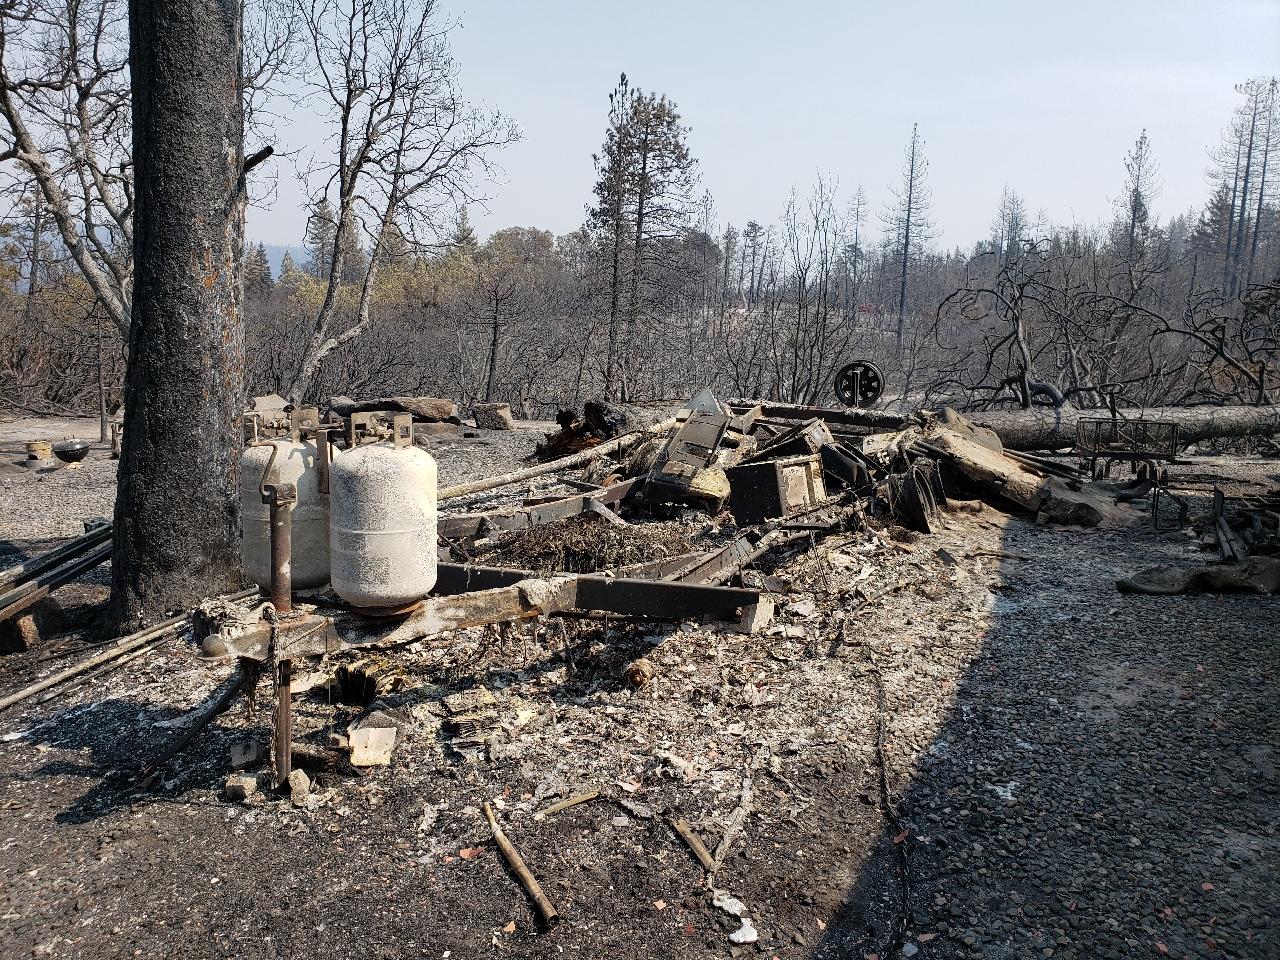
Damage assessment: destroyed